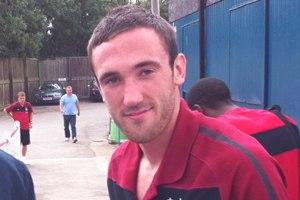
Rory Alexander McArdle est un footballeur nord-irlandais, né le 1ᵉʳ mai 1987 à Sheffield en Angleterre. Il évolue comme défenseur central à Exeter City.